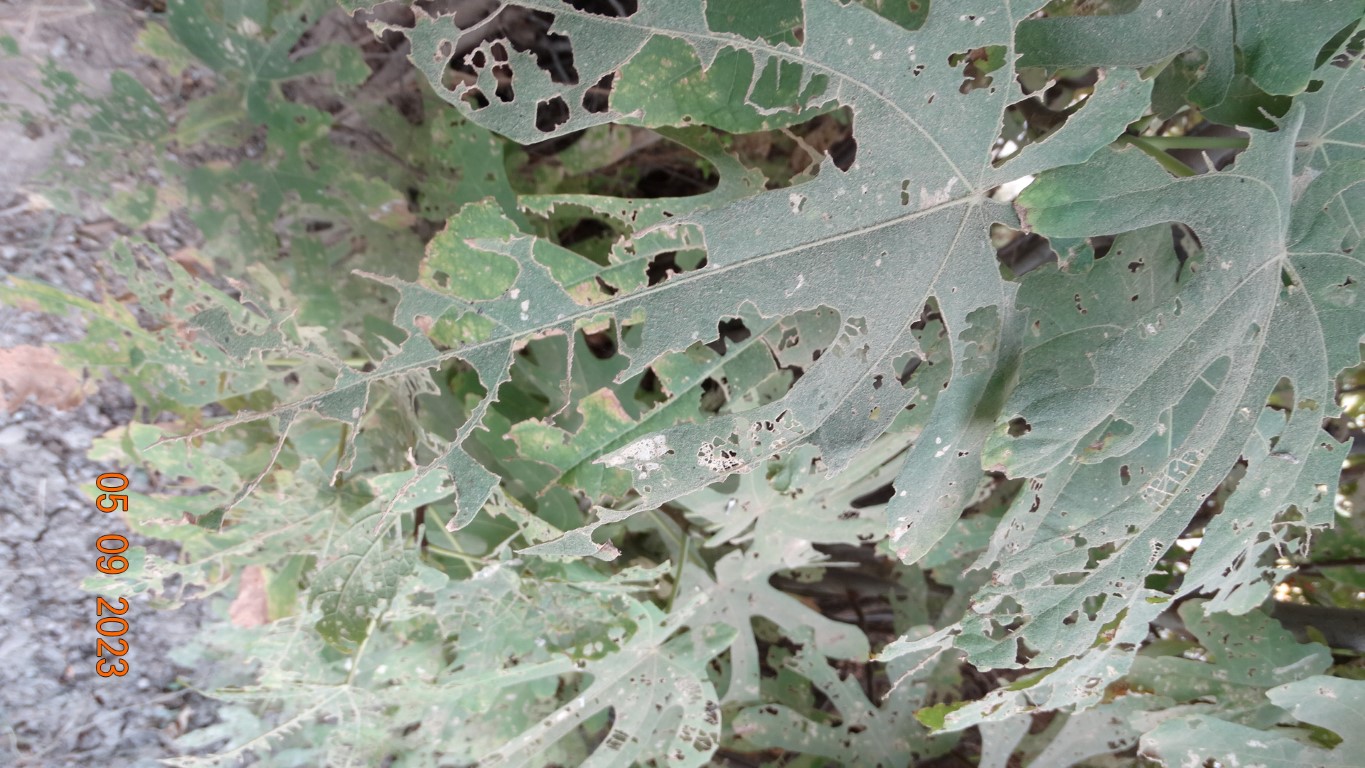
Label: infected